Matt Sparrow

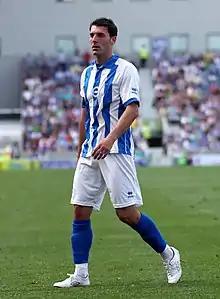
Sparrow playing for Brighton & Hove Albion in 2011

Matthew Ronald Sparrow (born 3 October 1981) is an English former professional footballer who played as a midfielder